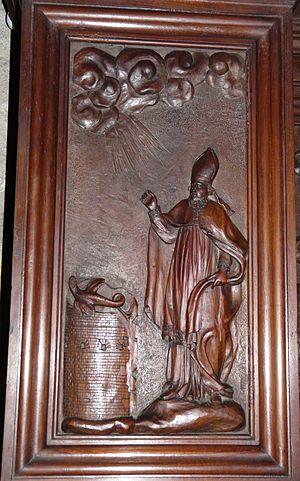
Panneau représentant saint Front face au dragon de la tour de Vésone, retable de l'église Saint-Étienne-de-la-Cité, Périgueux, Dordogne, France.
La Tour de Vésone est le vestige d'un temple gallo-romain consacré à Vesunna, la déesse tutélaire des Pétrucores. Le sanctuaire fut édifié au Iᵉʳ ou IIᵉ siècle. Vesunna, était le nom gallo-romain de Périgueux, dans le département de la Dordogne, en région Nouvelle-Aquitaine.